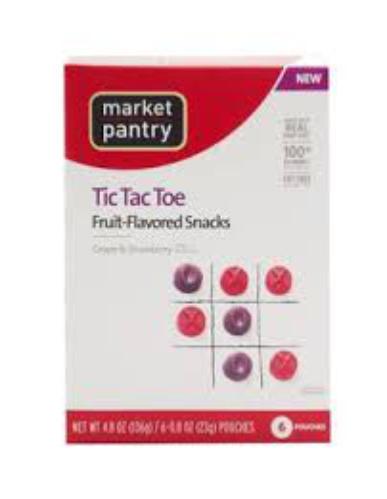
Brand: Market Pantry
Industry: Food